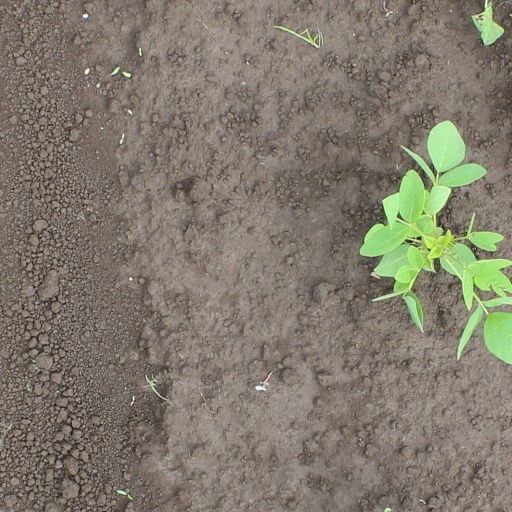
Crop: soybean